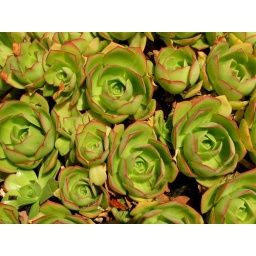
Succulent plants covering the ground in a Berkeley garden.July 2009.